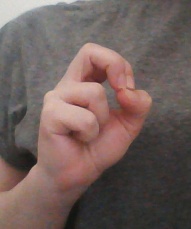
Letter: gaaf